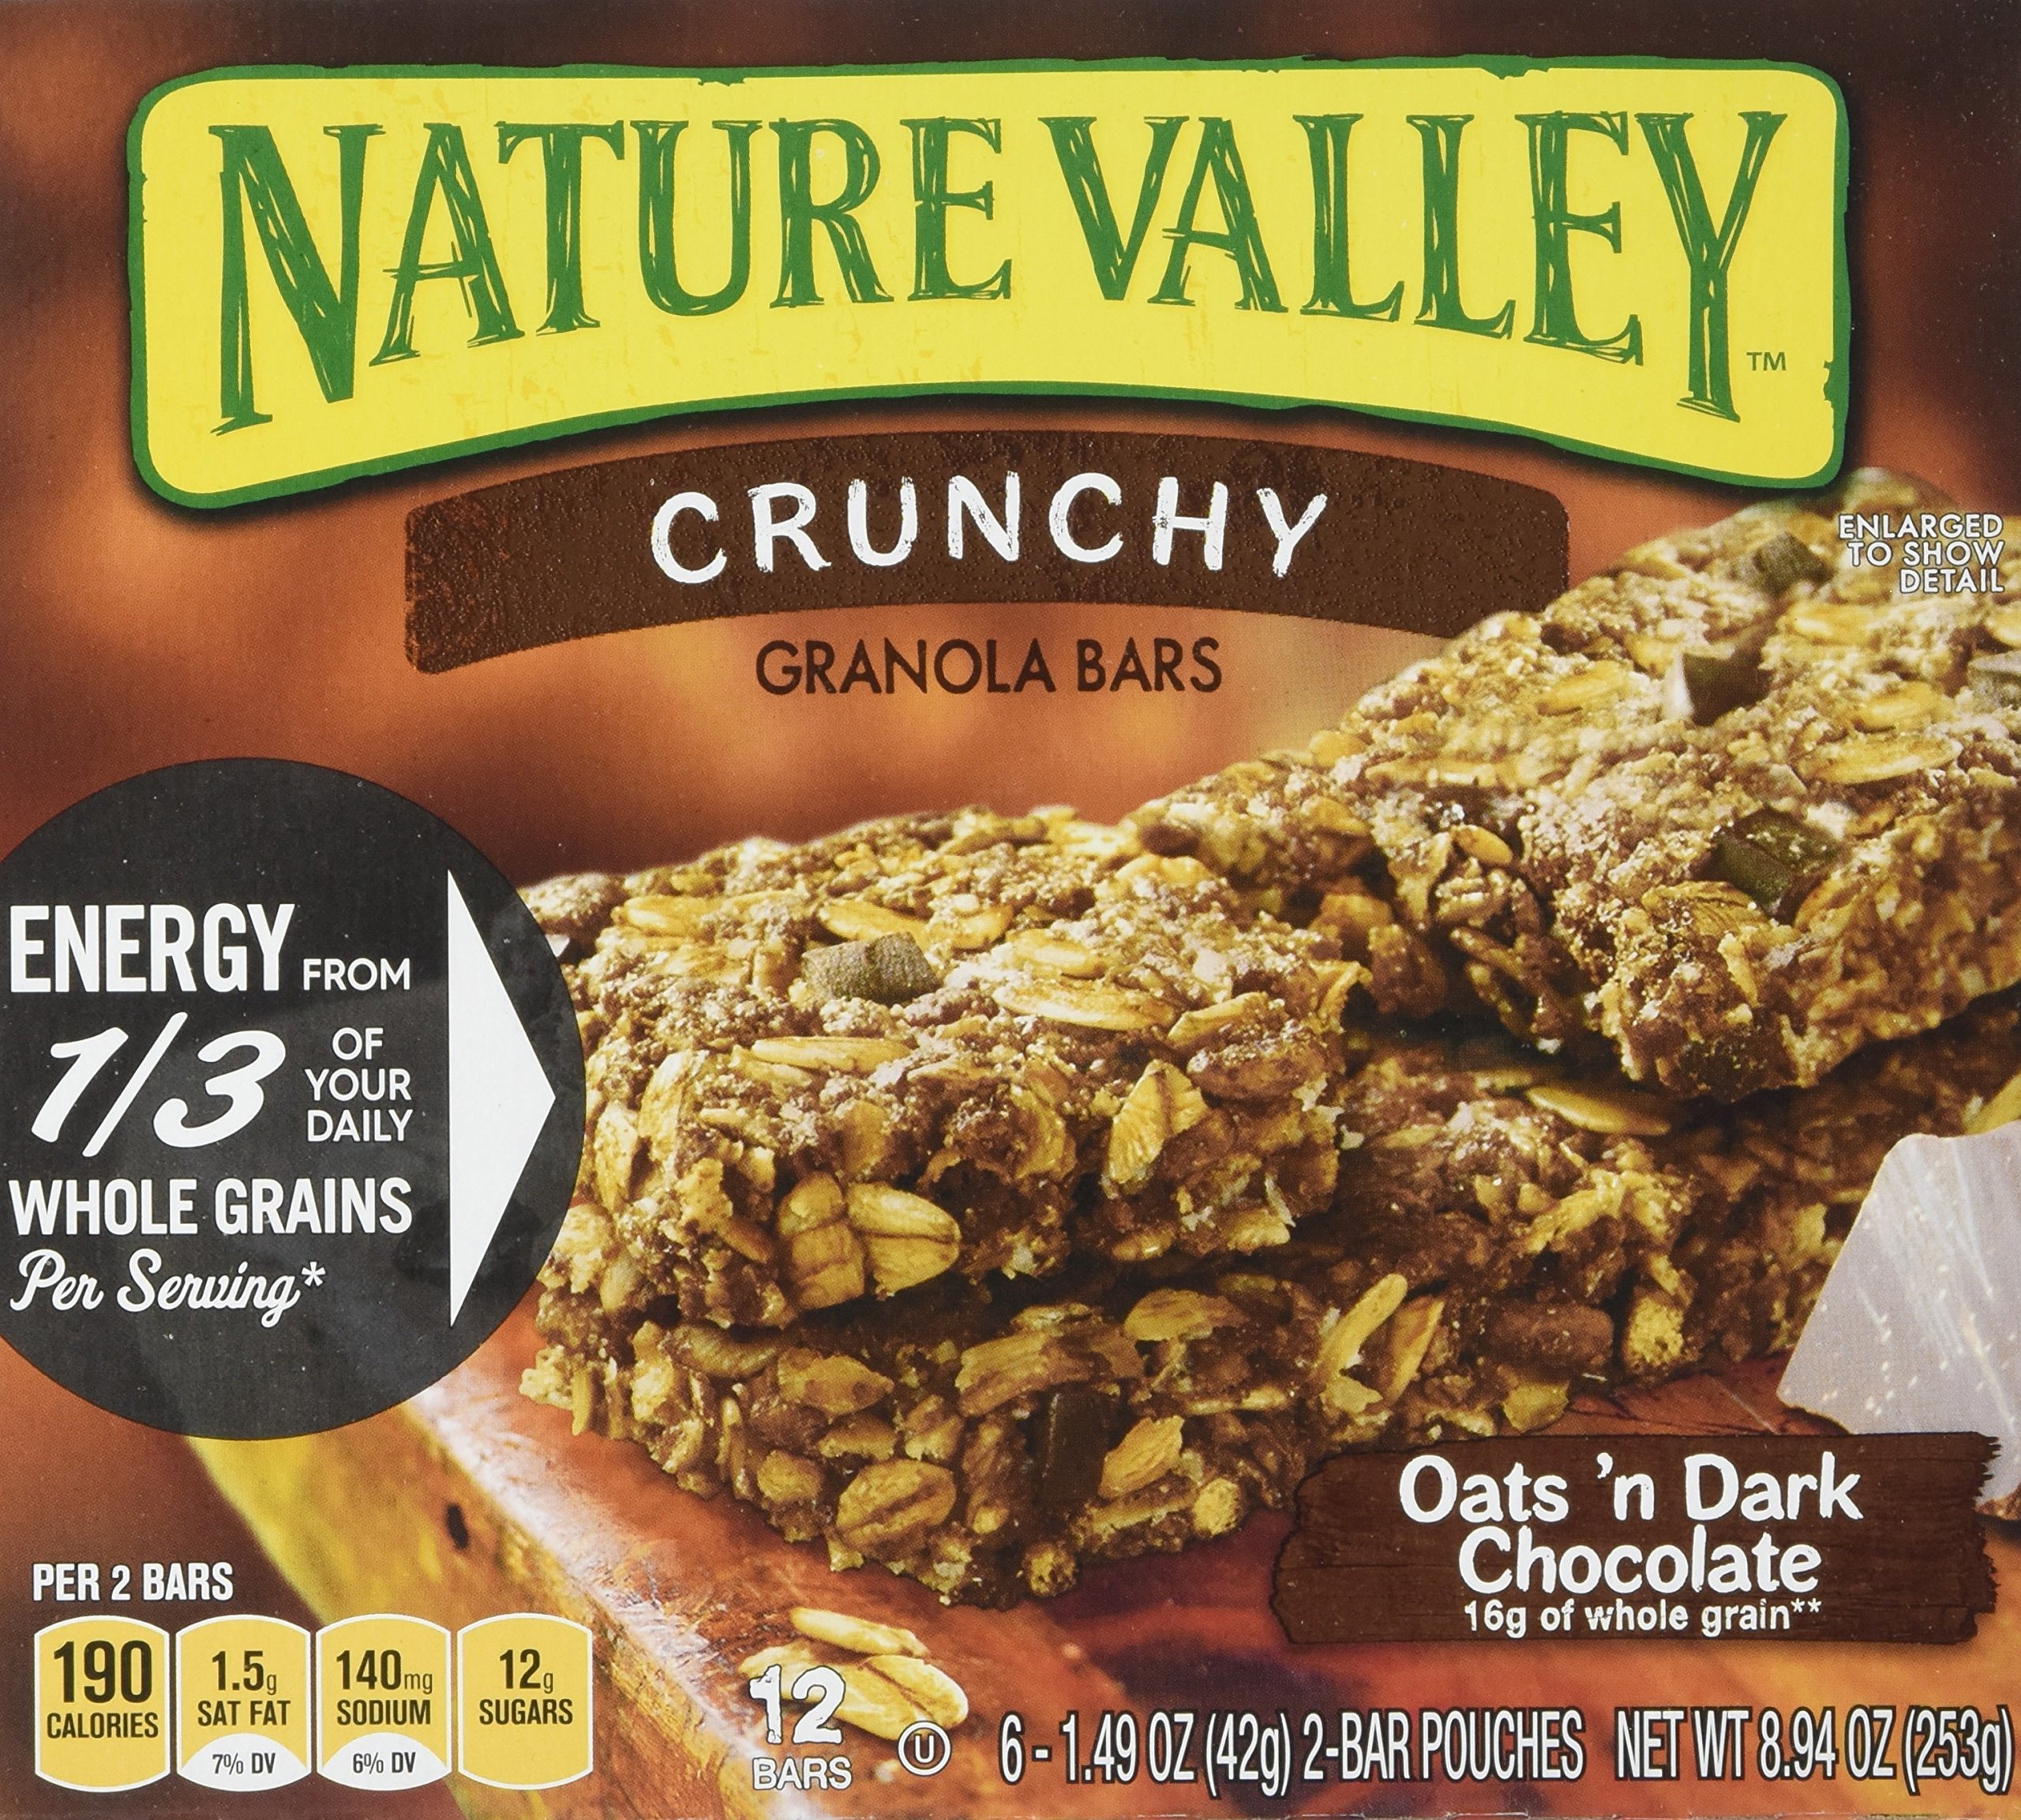
Item Name: Nature Valley Crunchy Oats'n Dark Chocolate Granola Bars 8.94 oz (Pack of 12)
Bullet Point 1: Take a bar with you wherever you go!
Bullet Point 2: 8.94 oz
Product Description: Nature Valley Crunchy Oats'n Dark Chocolate Granola Bars 8.94 oz
Value: 12.0
Unit: Count

Price: 4.745